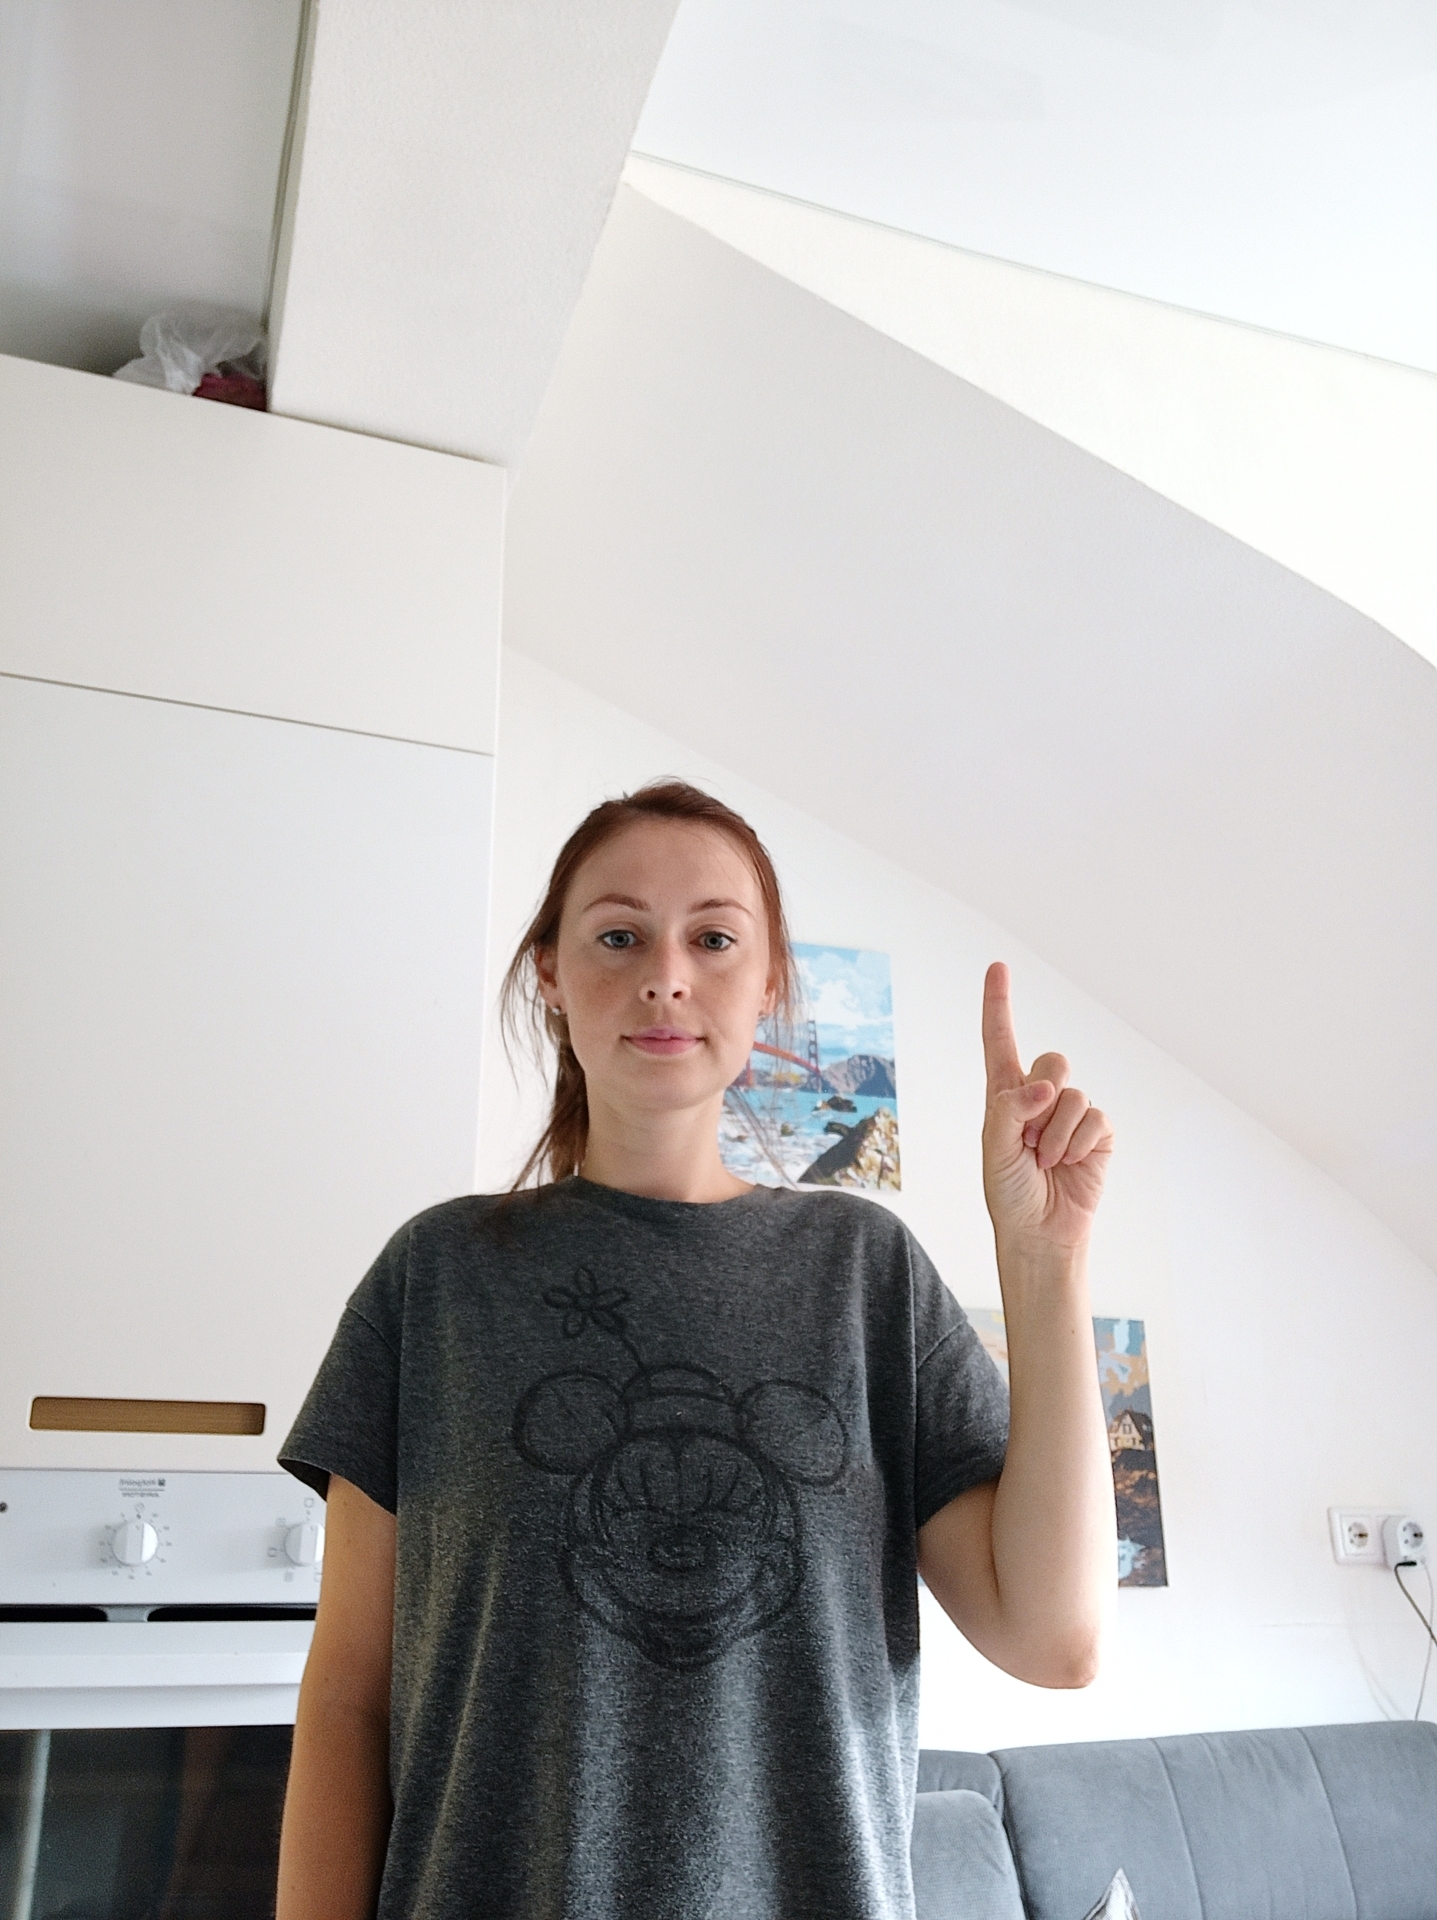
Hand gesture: one